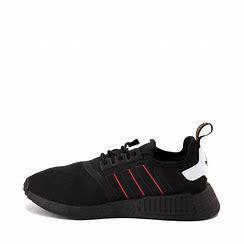
Brand: adidas
Model: NMD_R1 Athletic